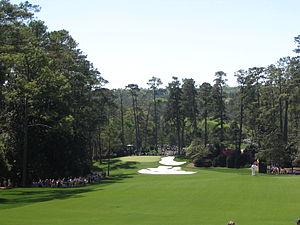
L'Augusta National Golf Club, un club de golf privé situé à Augusta, Géorgie, États-Unis, est un des plus célèbres et sélects clubs de golf du monde et est considéré comme le chef-d’œuvre de Bobby Jones. On y joue chaque année le Masters.